Bengt Richter

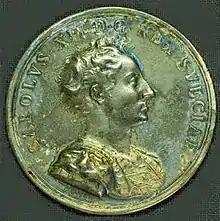
Medallion of Charles XII of Sweden.

Born at Stockholm, he was a pupil and son-in-law of the medal engraver Arvid Karlsteen.